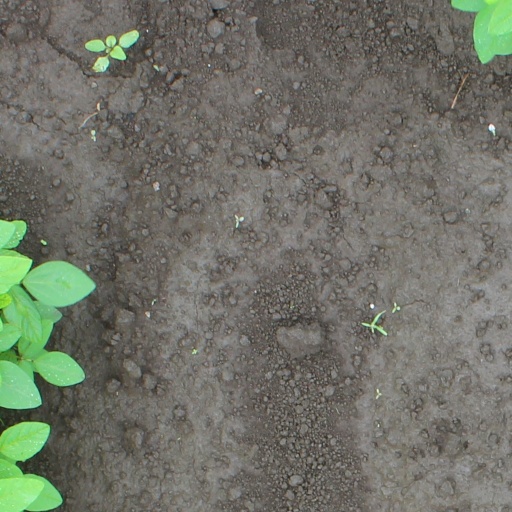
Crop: soybean